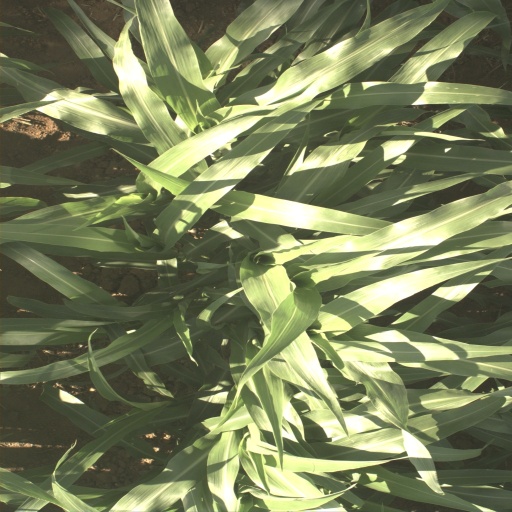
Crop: sorghum